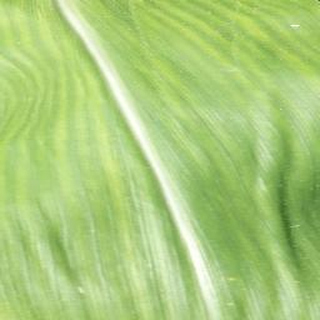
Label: healthy_corn